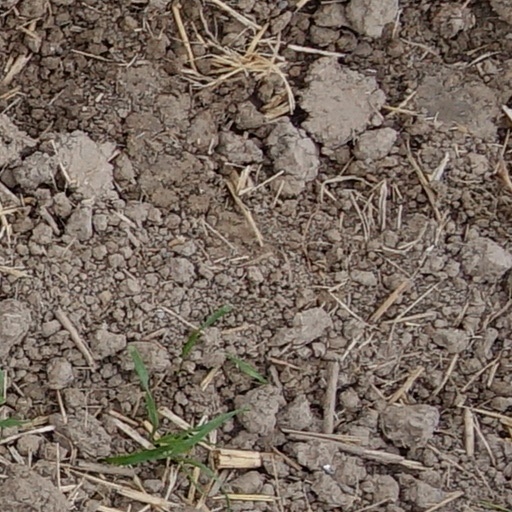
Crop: wheat